2012 British Formula 3 International Series

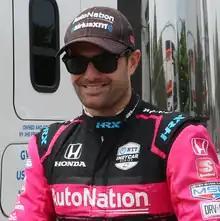
2012 champion, Jack Harvey

The 2012 Cooper Tires British Formula 3 International Series season is the 62nd British Formula 3 International Series season. The series, promoted by the Stéphane Ratel Organisation, began on 6 April at Oulton Park and ended on 30 September at Donington Park after 29 races held at ten meetings.